Unferth

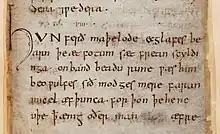
The first mention of Unferth in "Beowulf"

The poet states that Unferth is envious of Beowulf's fame (since Beowulf has offered to defeat the monster Grendel, which Unferth has failed to do).